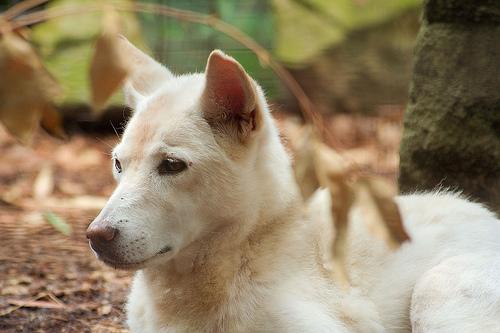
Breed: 217-n000079-dingo